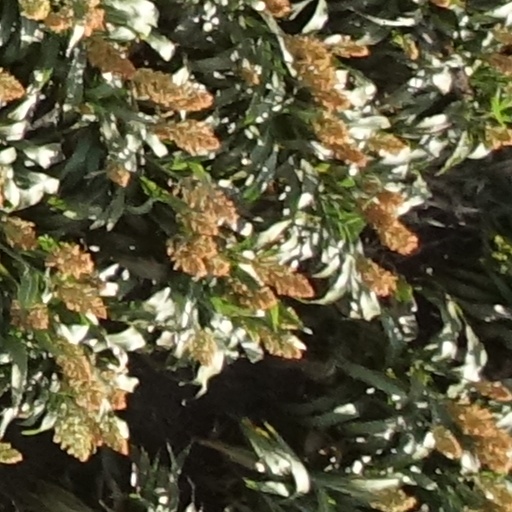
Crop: sorghum